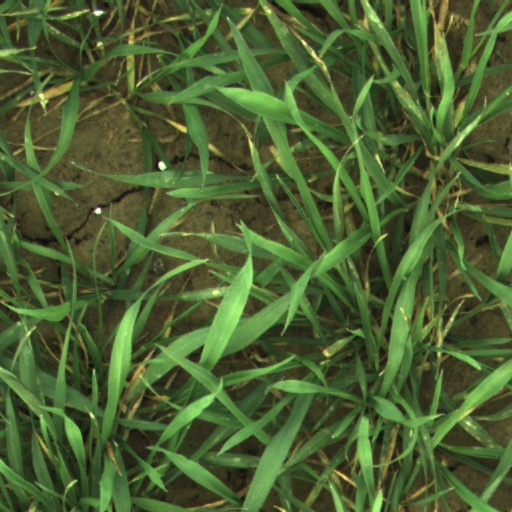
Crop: wheat